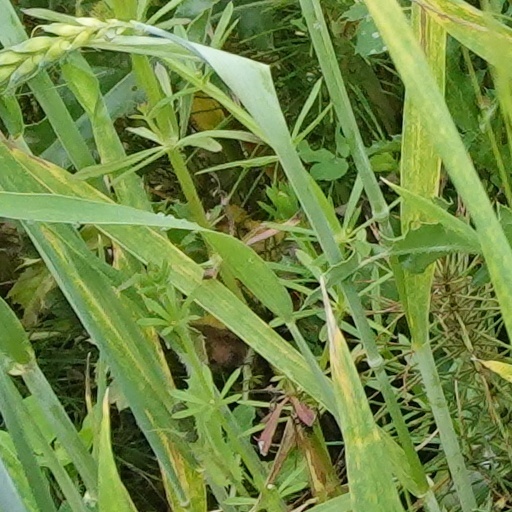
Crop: wheat